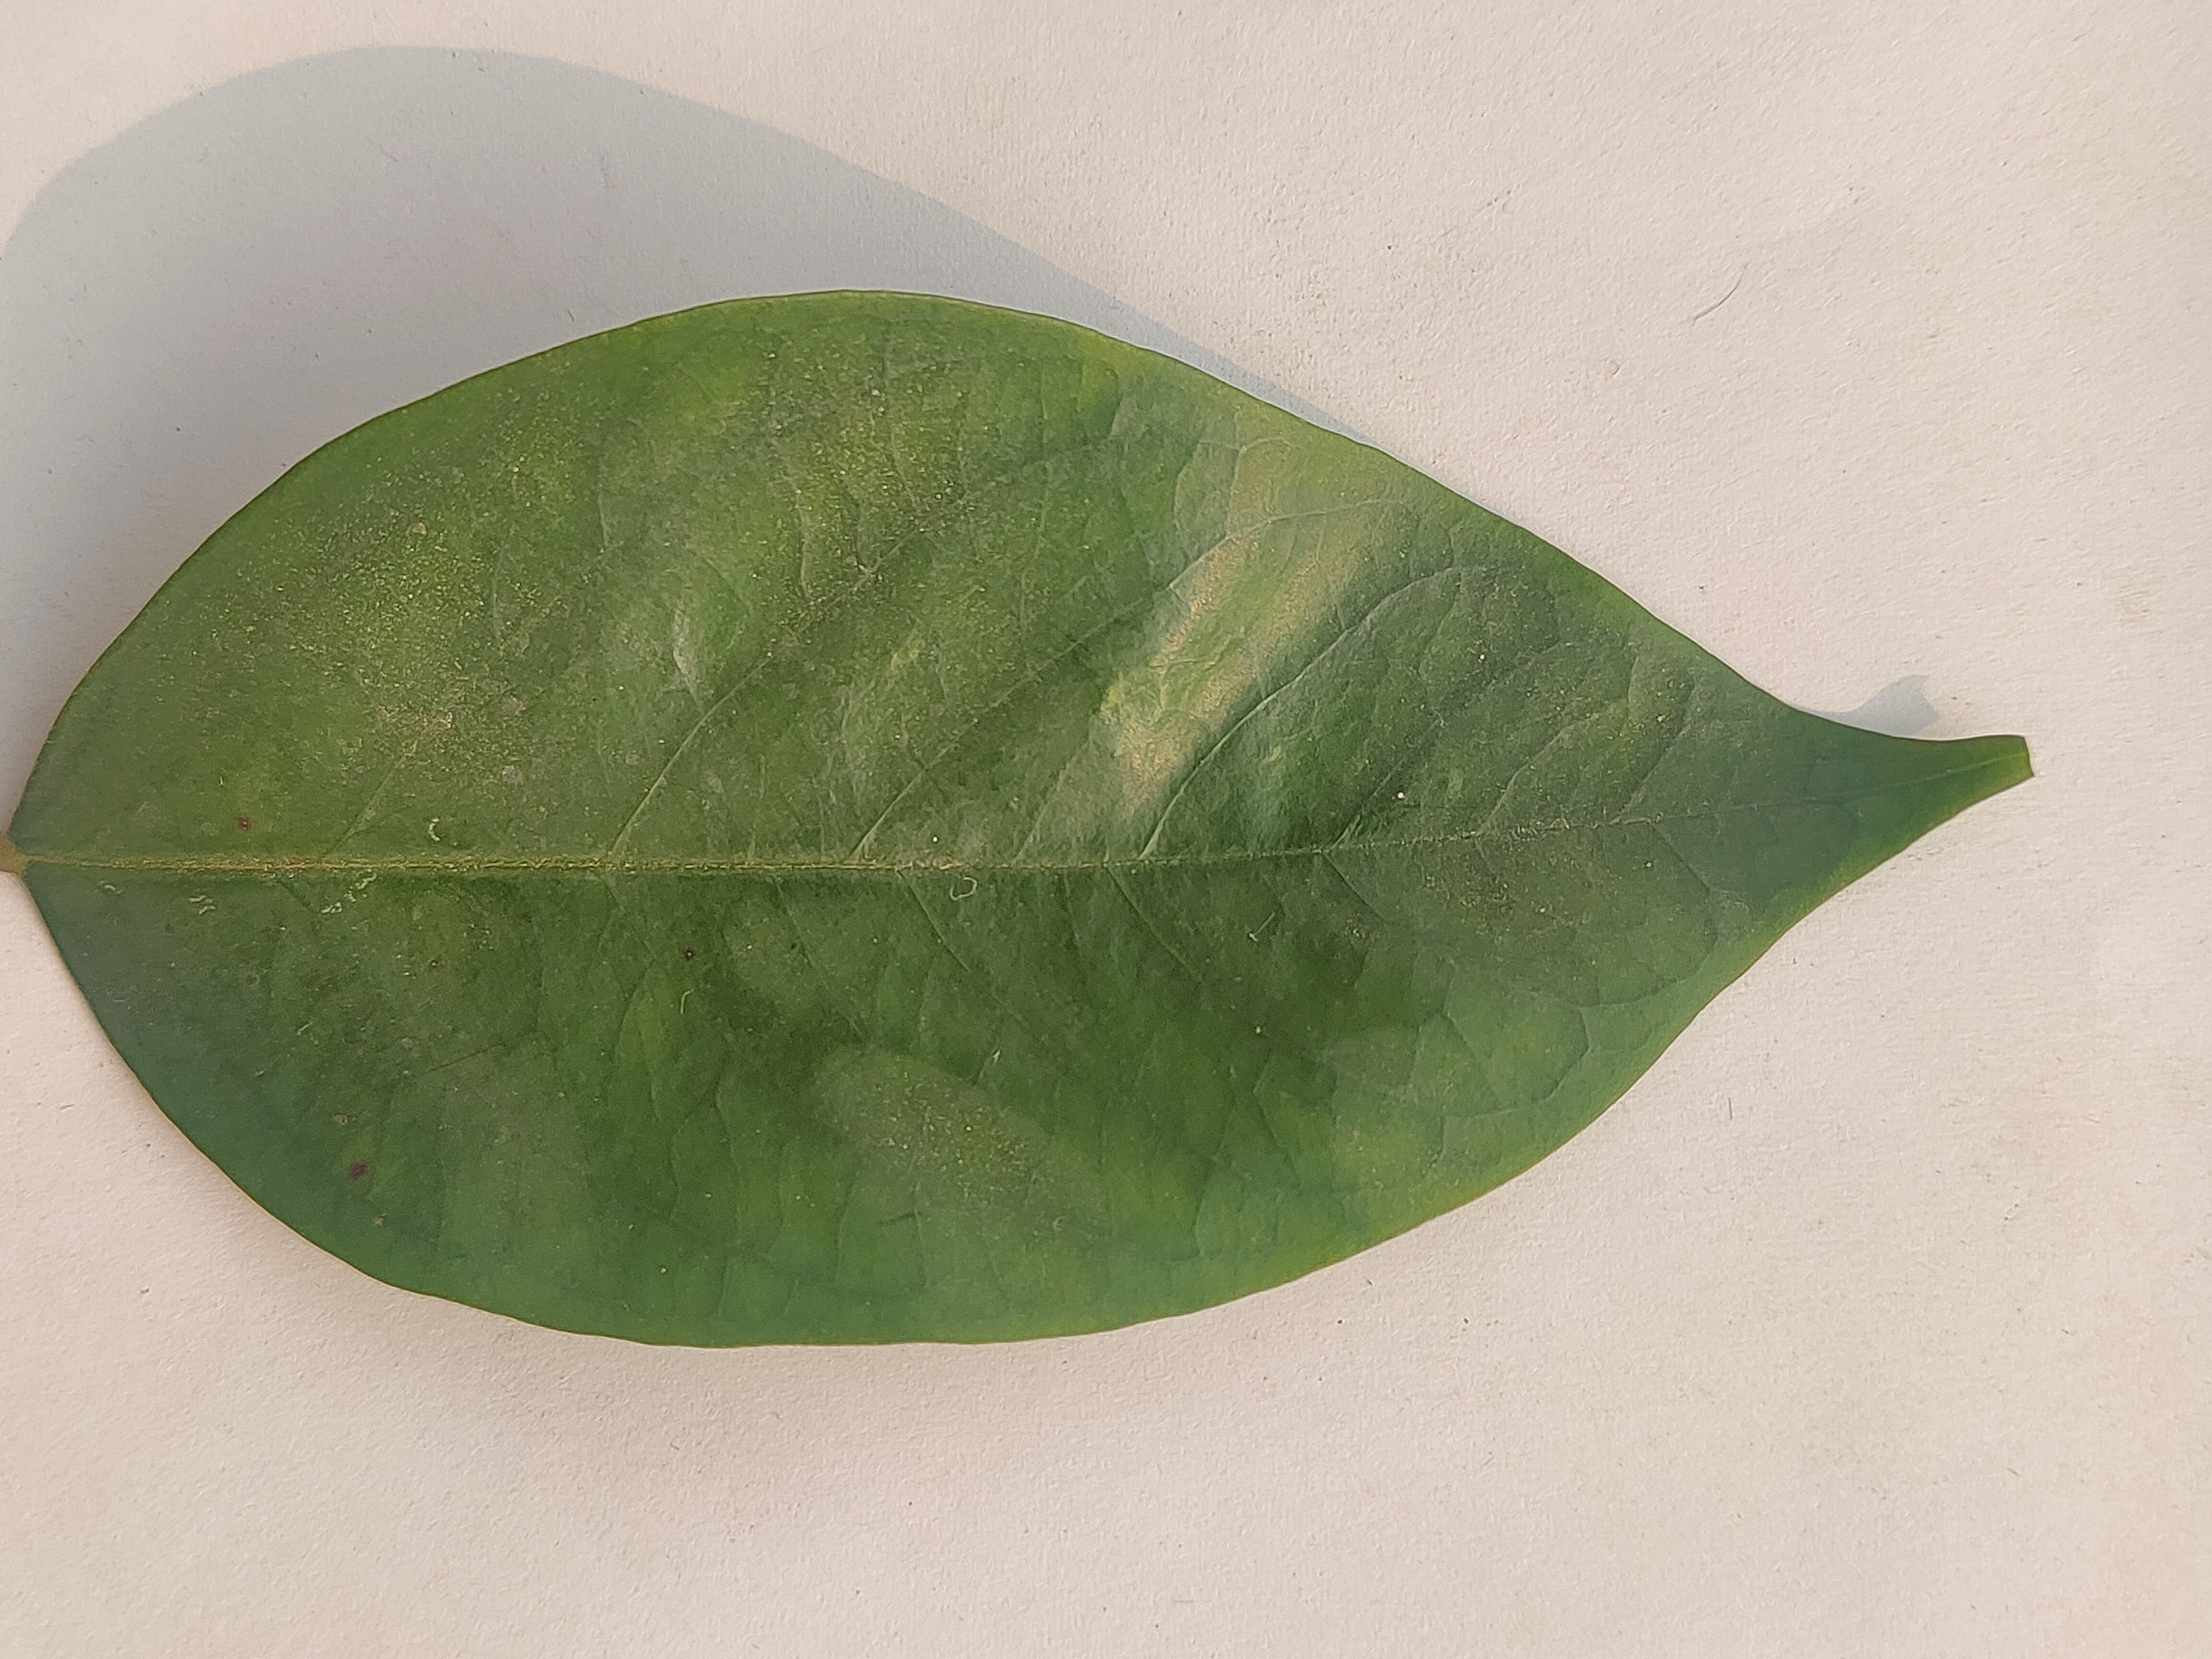
Leaf variety: Star Fruit